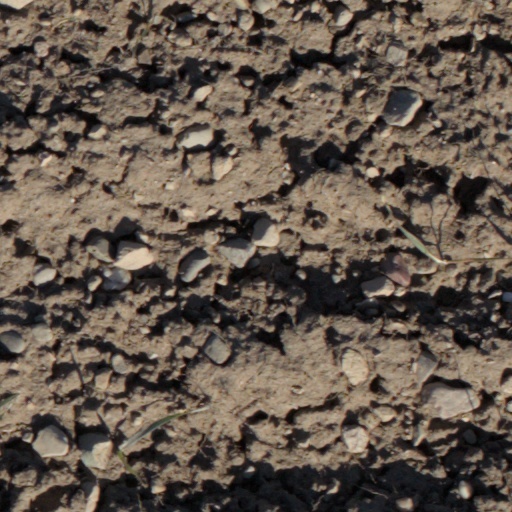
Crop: wheat